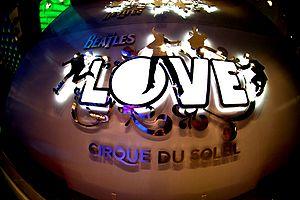
Love est un spectacle permanent du Cirque du Soleil, présenté au théâtre de l'hôtel The Mirage à Las Vegas depuis 2006. Ce spectacle célèbre le riche héritage musical des Beatles.